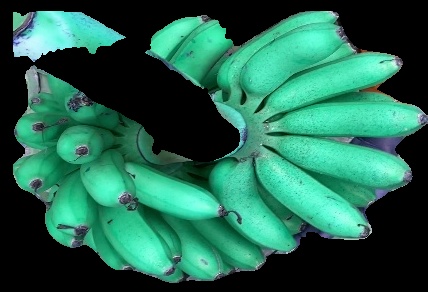
Variety: rasbale
Grade: grade1